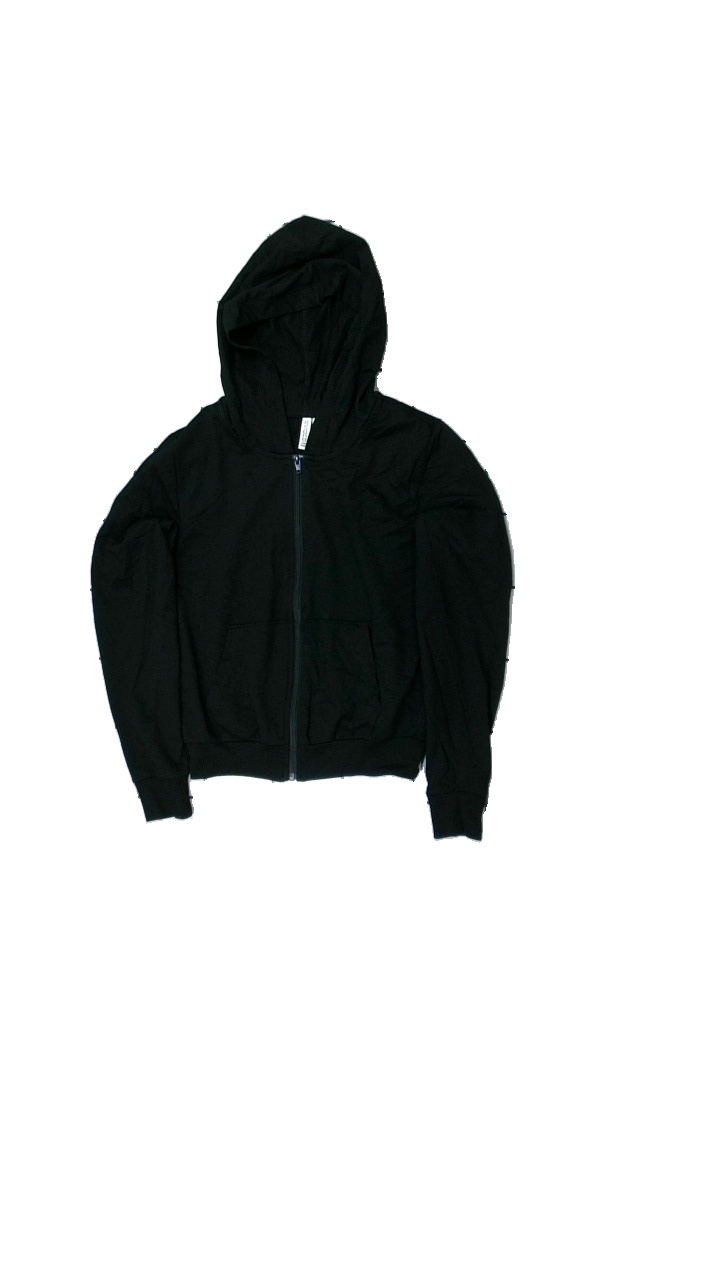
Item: Hoodie (Ladies)
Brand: H&m
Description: hoddie
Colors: Black
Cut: V-collar
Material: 59% bomull 41% polyester
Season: All
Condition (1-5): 4
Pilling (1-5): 4
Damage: luddig
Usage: Reuse
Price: <50